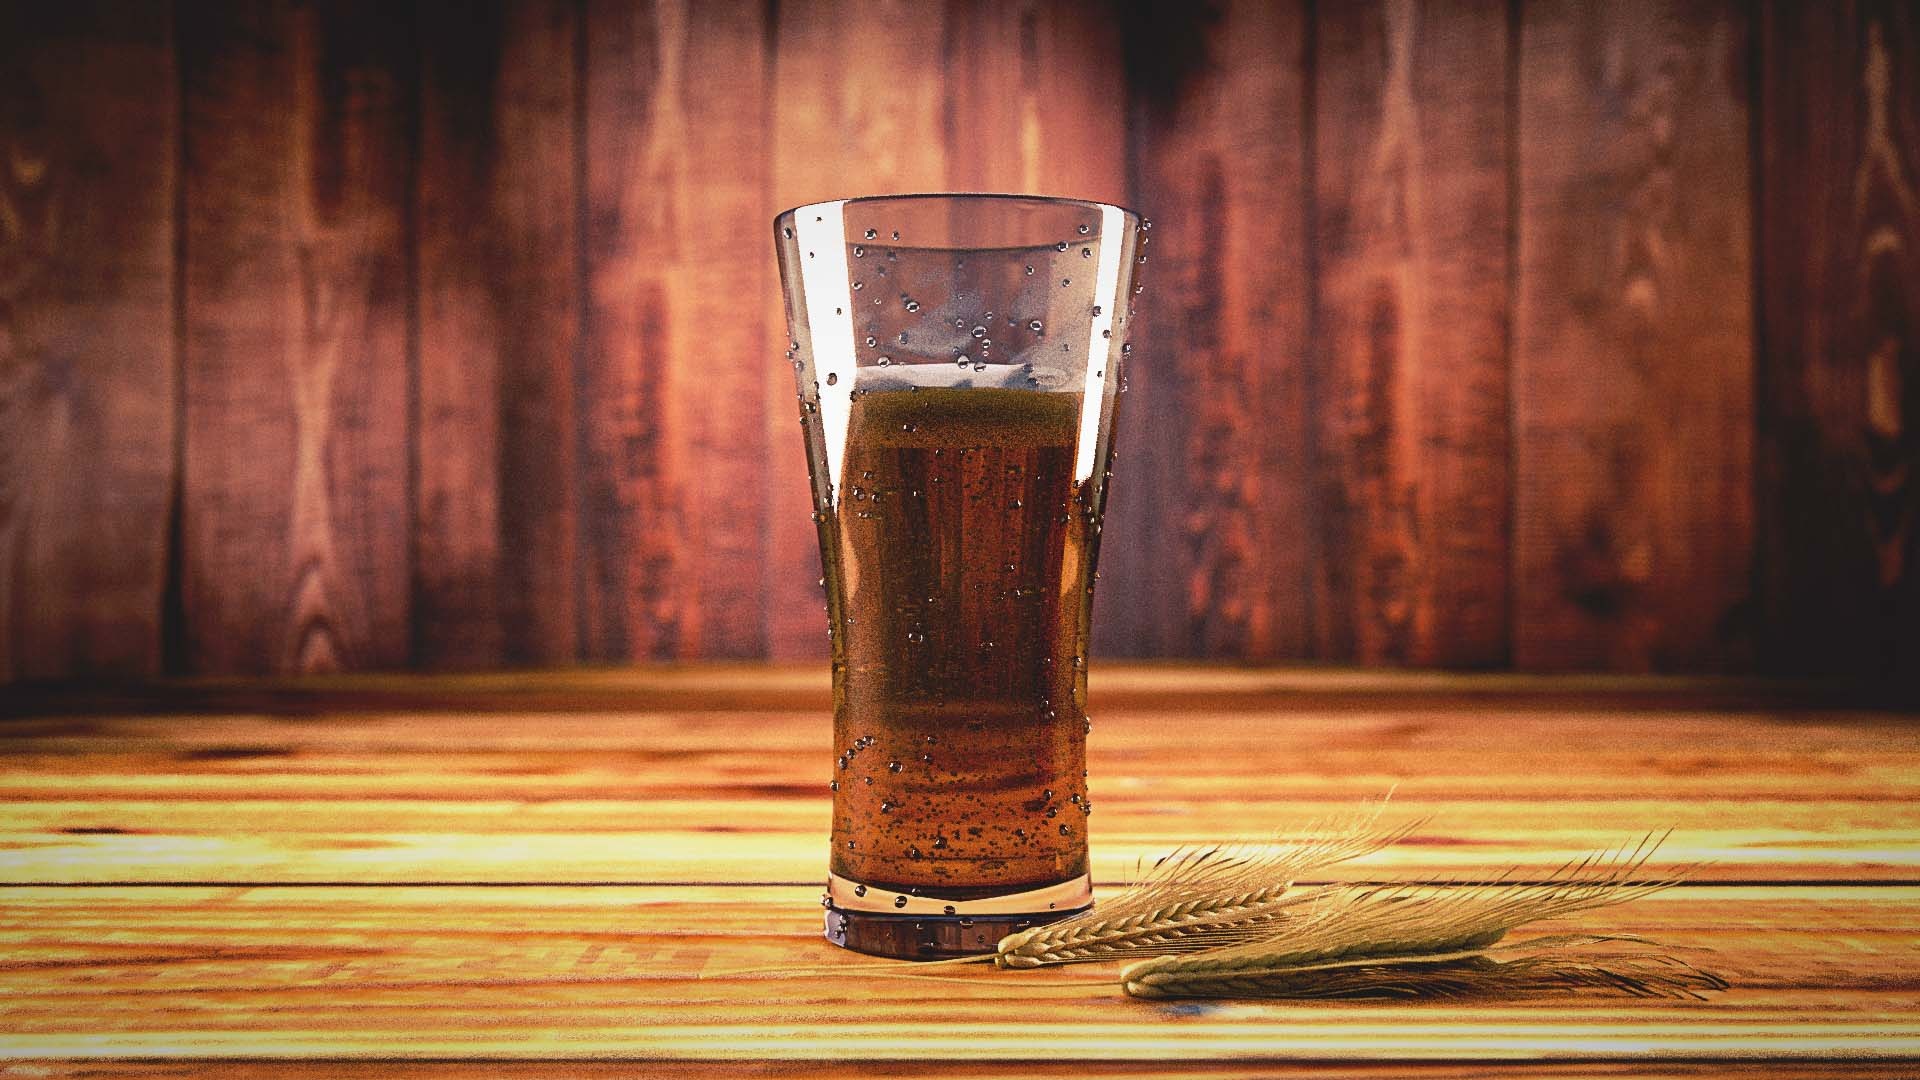
table, tree, cold, drop, barley, plank, glass, food, studio, drink, mug, lighting, still life, material, beer, spike, painting, cool, wooden, 3d, whisky, flooring, malt, still life photography, man made object, distilled beverage, pint us, tipple